Soil liquefaction

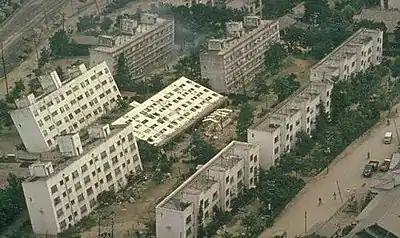
Some effects of soil liquefaction after the 1964 Niigata earthquake

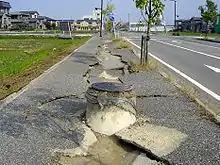
Soil liquefaction allowed this sewer manhole to float upward and breach the pavement during the 2004 Chūetsu earthquake

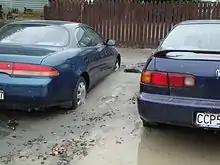
Soil liquefaction in Christchurch. The 2011 earthquake caused a layer of water and fine sand to collect on the surface of this street.

Soil liquefaction occurs when a cohesionless saturated or partially saturated soil substantially loses strength and stiffness in response to an applied stress such as shaking during an earthquake or other sudden change in stress condition, in which material that is ordinarily a solid behaves like a liquid. In soil mechanics, the term "liquefied" was first used by Allen Hazen in reference to the 1918 failure of the Calaveras Dam in California. He described the mechanism of flow liquefaction of the embankment dam as: